Sky position (RA, Dec in degrees): 223.95, 5.382
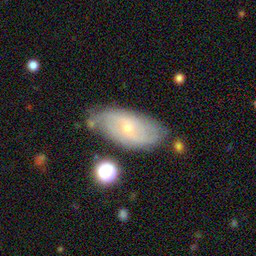
Galaxy morphology: Unbarred Loose Spiral Galaxies